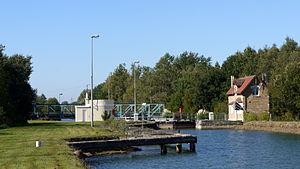
Ecluse sur le Canal de l'Oise à l'Aisne près de Chavignon, Aisne, France
Le canal de l'Oise à l'Aisne est un canal à bief de partage au gabarit Freycinet reliant les vallées de l'Oise et de l'Aisne. Il longe l'Ailette en grande partie